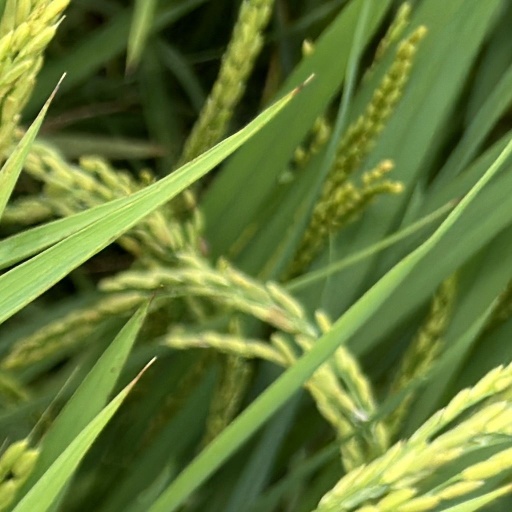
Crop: rice